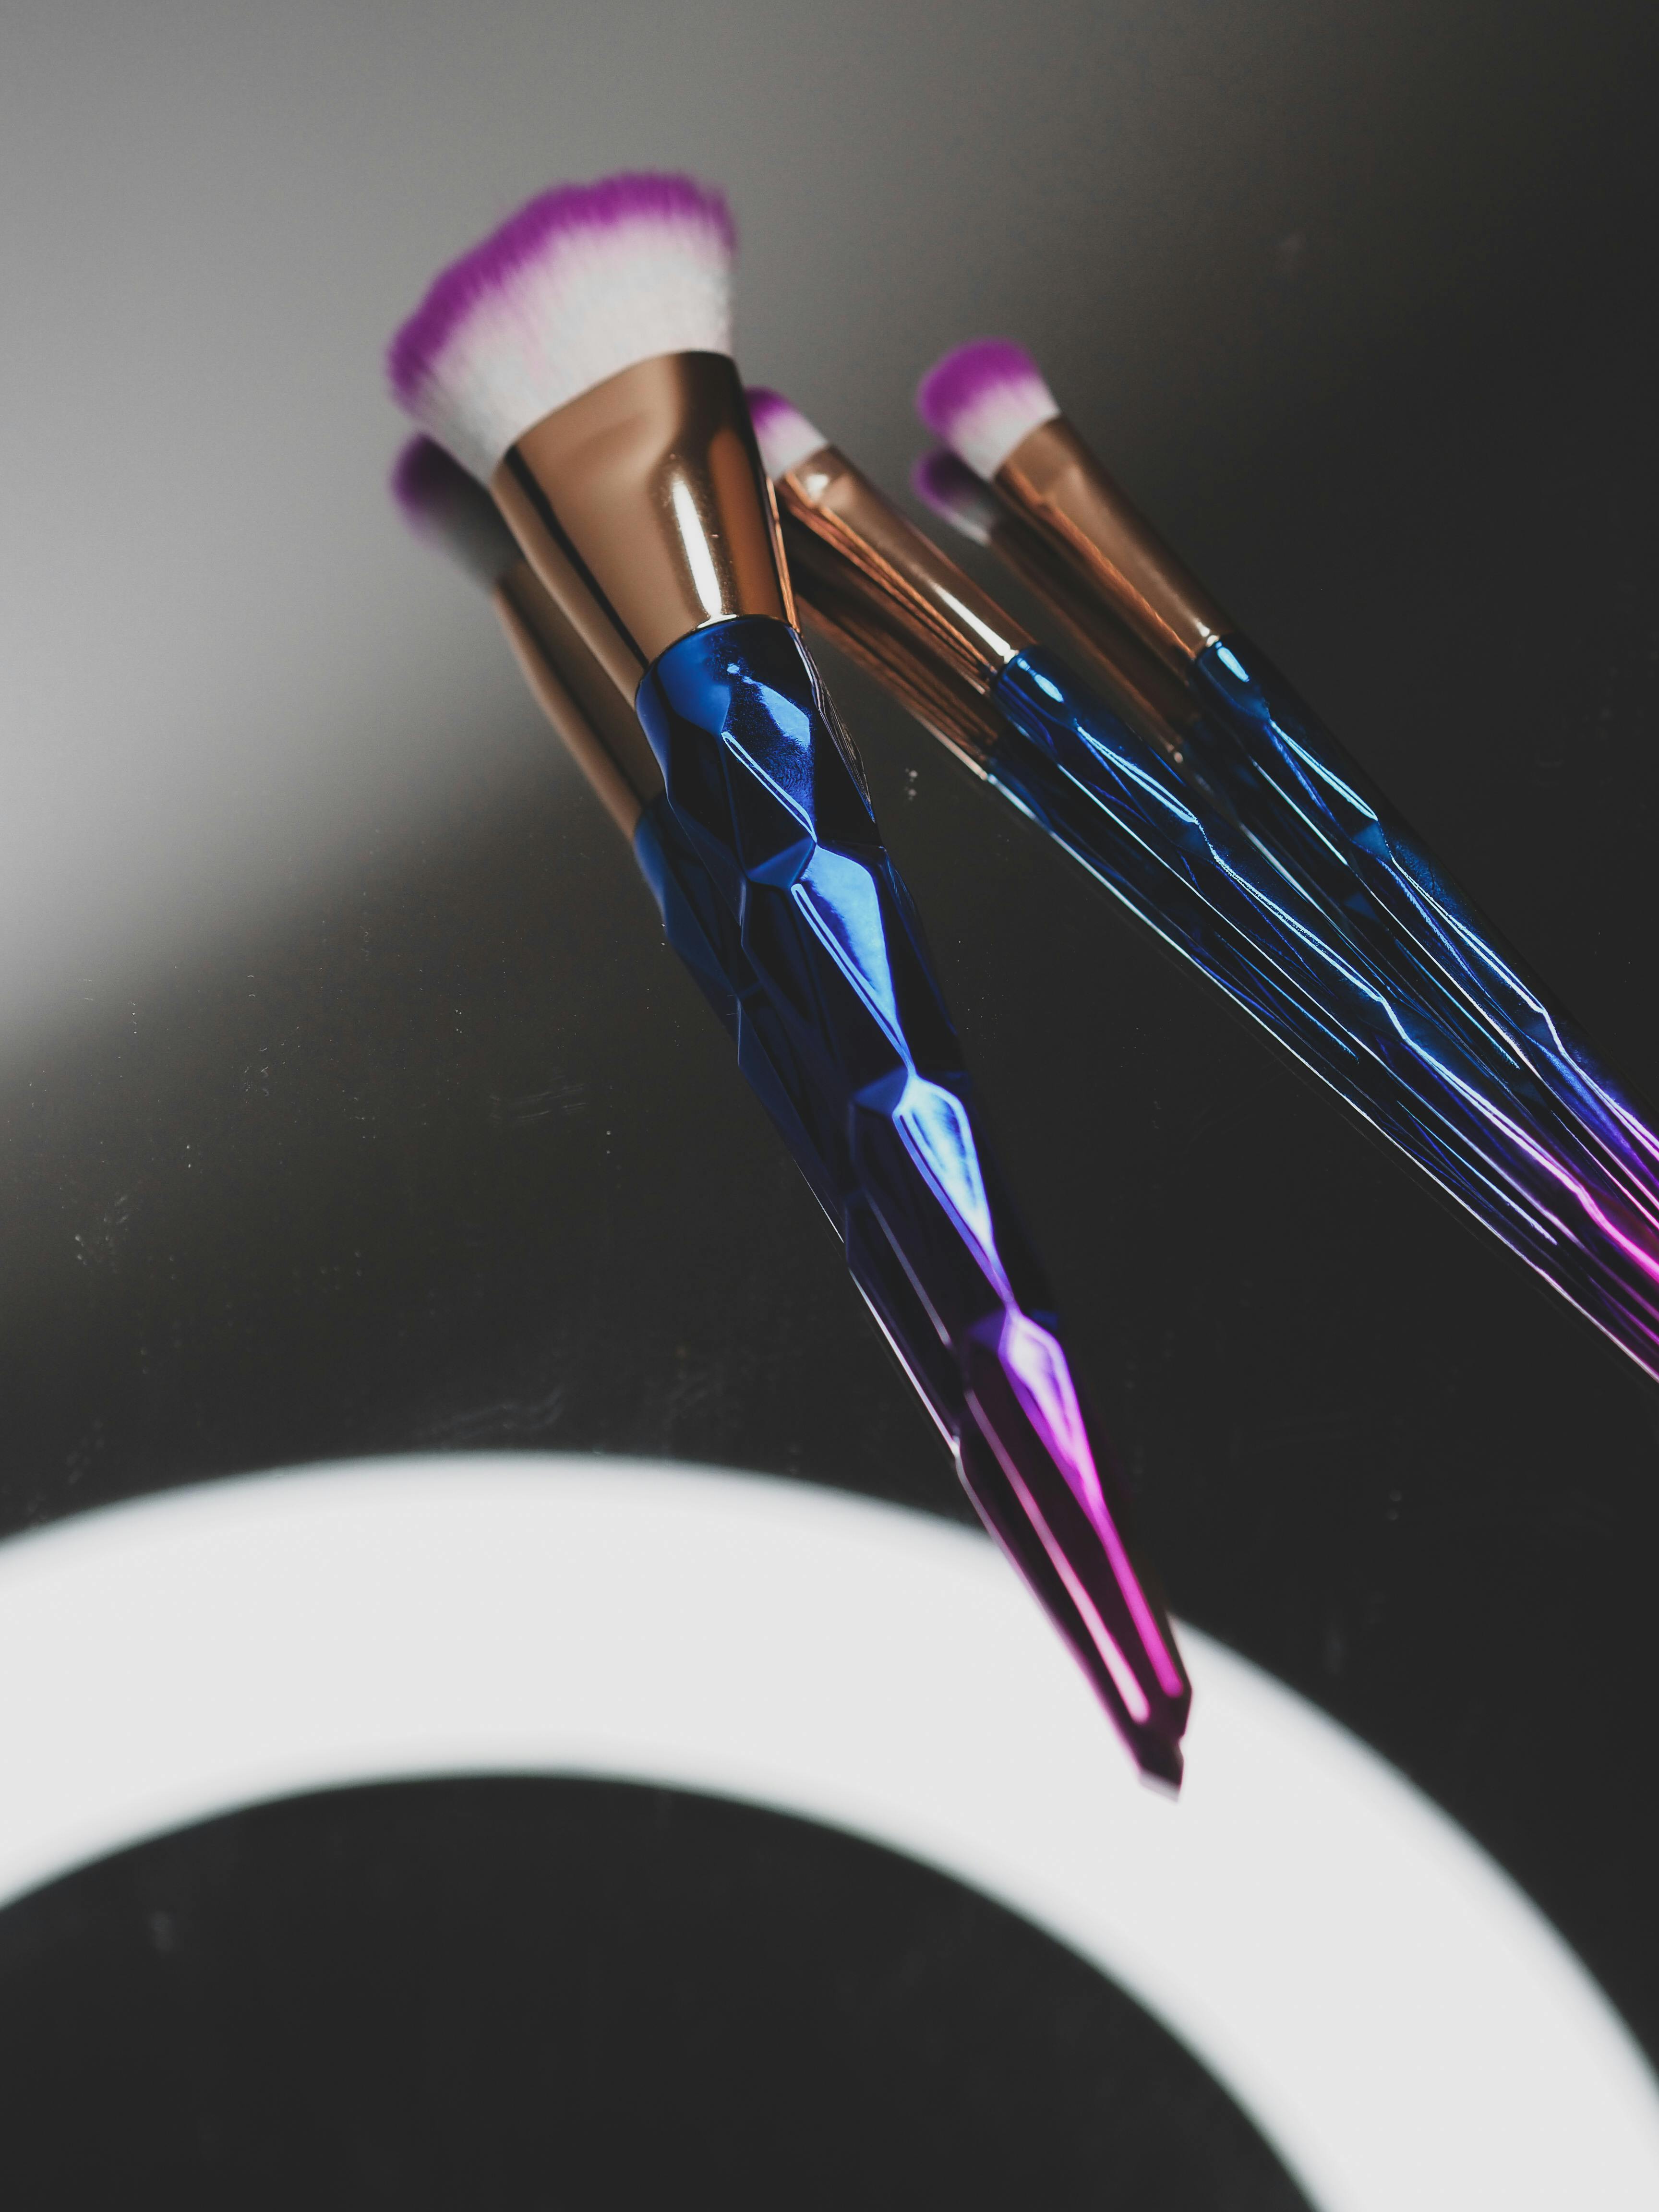
digital, eye, writing implement, purple, office supplies, cosmetics, writing instrument accessory, brush, violet, art, eyelash, Tints and shades, liquid, electric blue, magenta, close up, stationery, makeup brushes, fashion accessory, macro photography, personal care, cable, wire, ball pen, electronics accessory, cleanliness, shadow